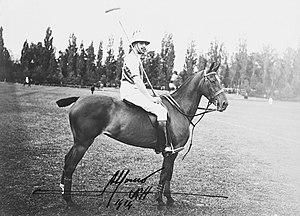
Le Real Club de la Puerta de Hierro est un club sportif et social privé basé à Madrid, en Espagne. Il doit son nom à l'arche commémorative en fer située à El Pardo. Réputé pour être associé aux familles royales d'Europe et à l'élite établie de longue date, le président américain Gerald Ford l'appelait "le club des rois et le roi des clubs".